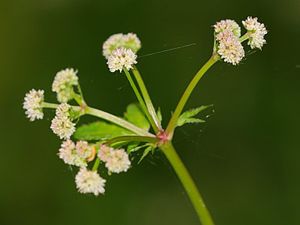
Sanikel
Sanikel, også kaldt Almindelig Sanikel er en flerårig plante i skærmplante-familien. Det er en 20-40 centimeter høj urt med en stængel, der som regel er bladløs. Bladene er grundstillet i roset og er langstilkede med håndfligede, uregelmæssigt takkede afsnit. De rødlige eller hvidlige blomster sidder i kuglerunde hoveder, der er samlet i en skærmlignende stand for enden af stænglen. Sanikel er udbredt i Europa, Afrika og Asien. I Vest- og Nordeuropa vokser arten i løvskove i lavlandet, i Mellemeuropa og Middelhavsområdet vokser den i bjergskove og i tropisk Afrika og Asien i højfjeldsområder.